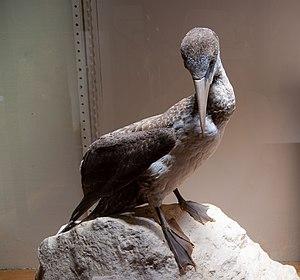
Fou de Bassan naturalisé, exposé dans la salle de la Baleine du Musée océanogaphique de Monaco.
Le Fou de Bassan est une espèce d'oiseaux de mer de la famille des sulidés. Cet excellent plongeur se nourrit de poissons et céphalopodes ; il est indigène à l'Atlantique Nord. C’est le plus gros des oiseaux de mer d'Europe.